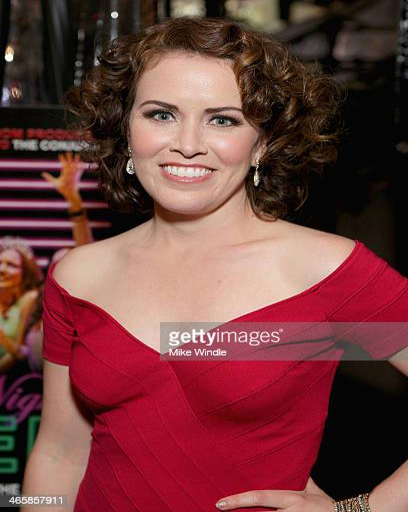
comedian attends the premiere after party